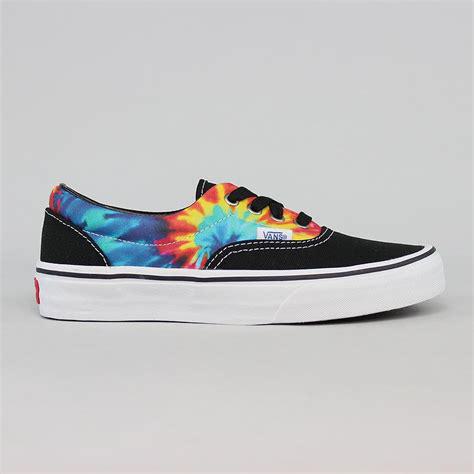
Brand: Vans
Model: Era